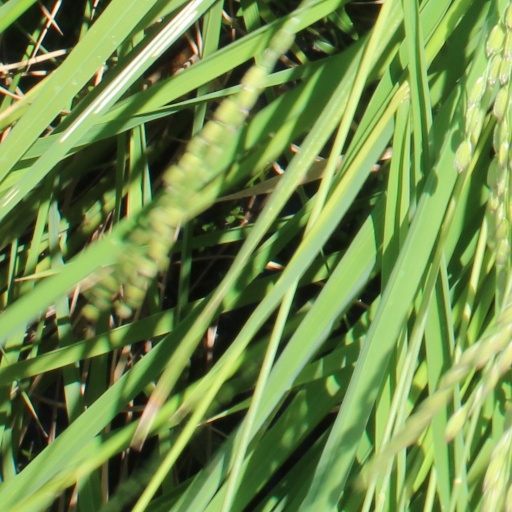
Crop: rice